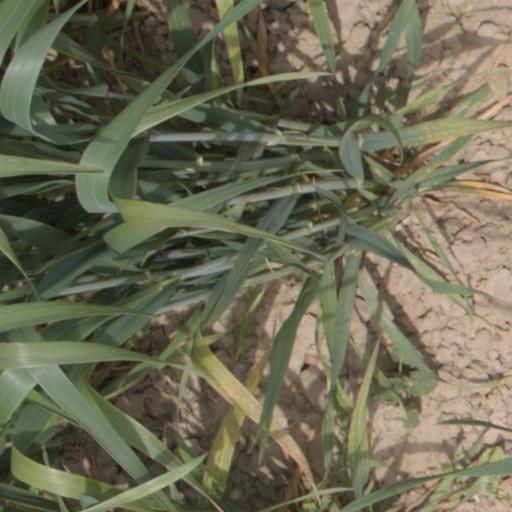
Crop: wheat